Arturo Molina Gutiérrez

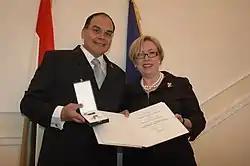
Receiving the Order of Merit of the Republic of Hungary in 2012

Arturo Molina Gutiérrez (born 1964) is a Mexican scientist, researcher and academic.